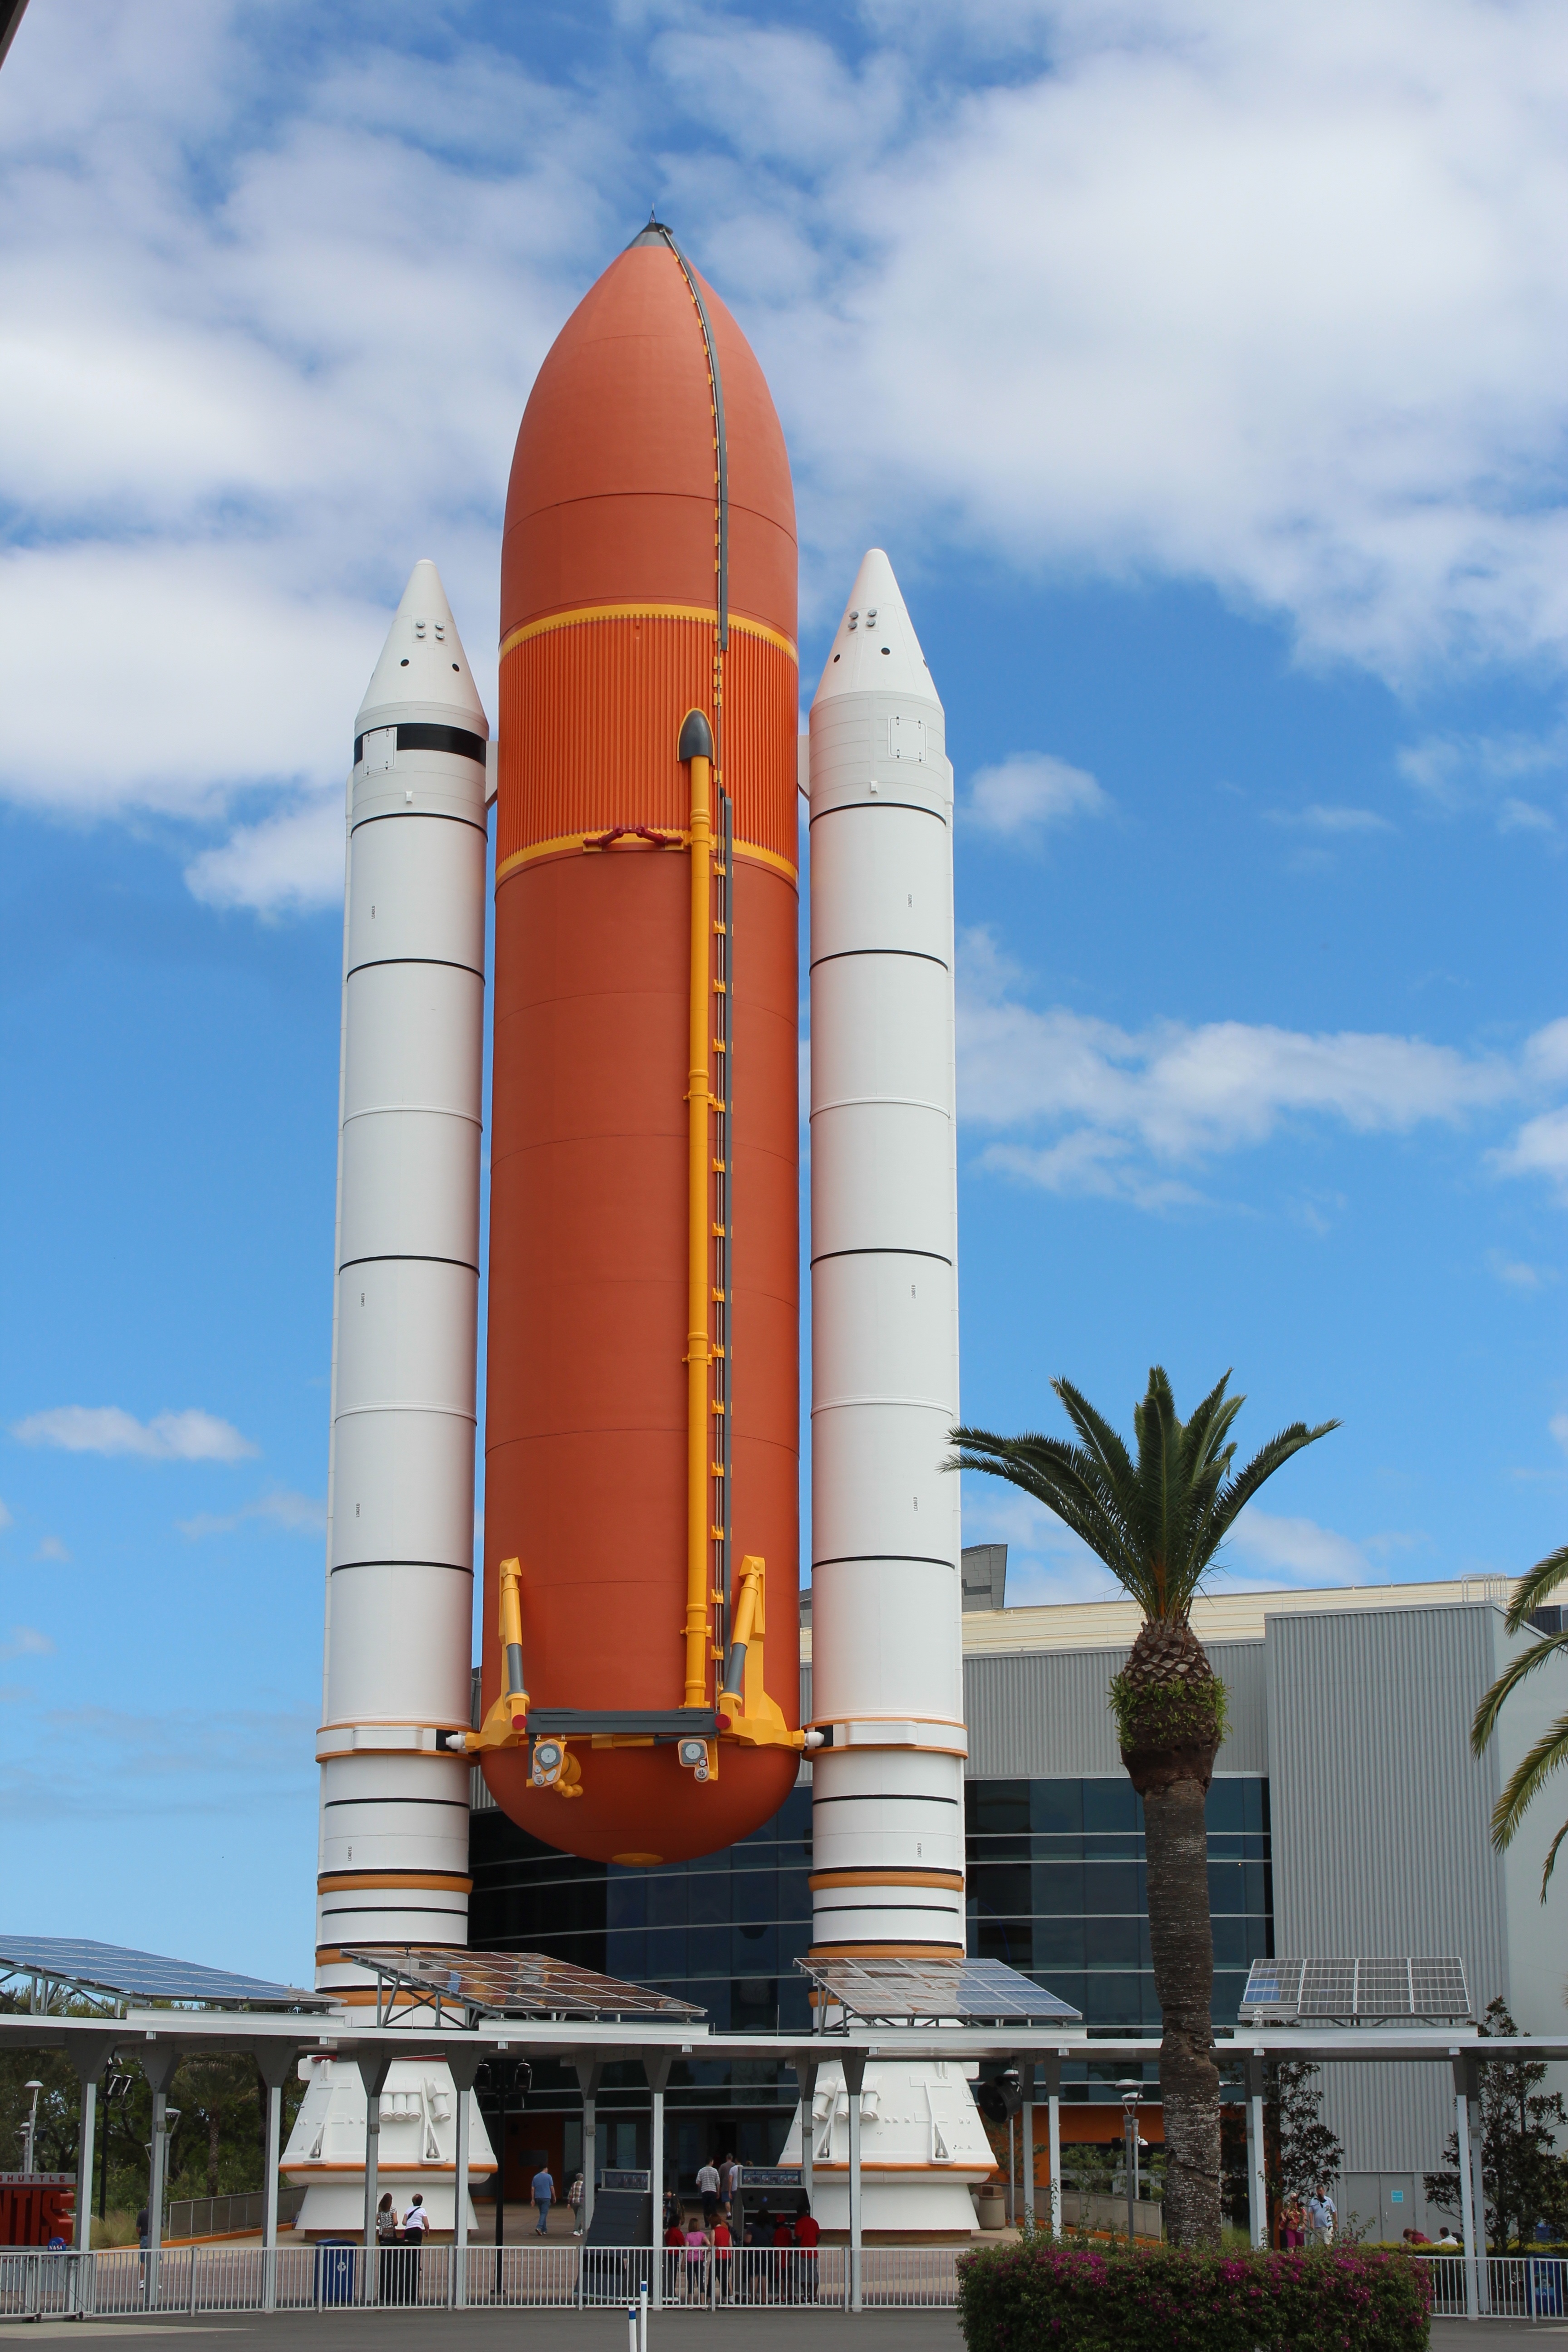
vehicle, tower, space, science, atlantis, spaceship, space shuttle